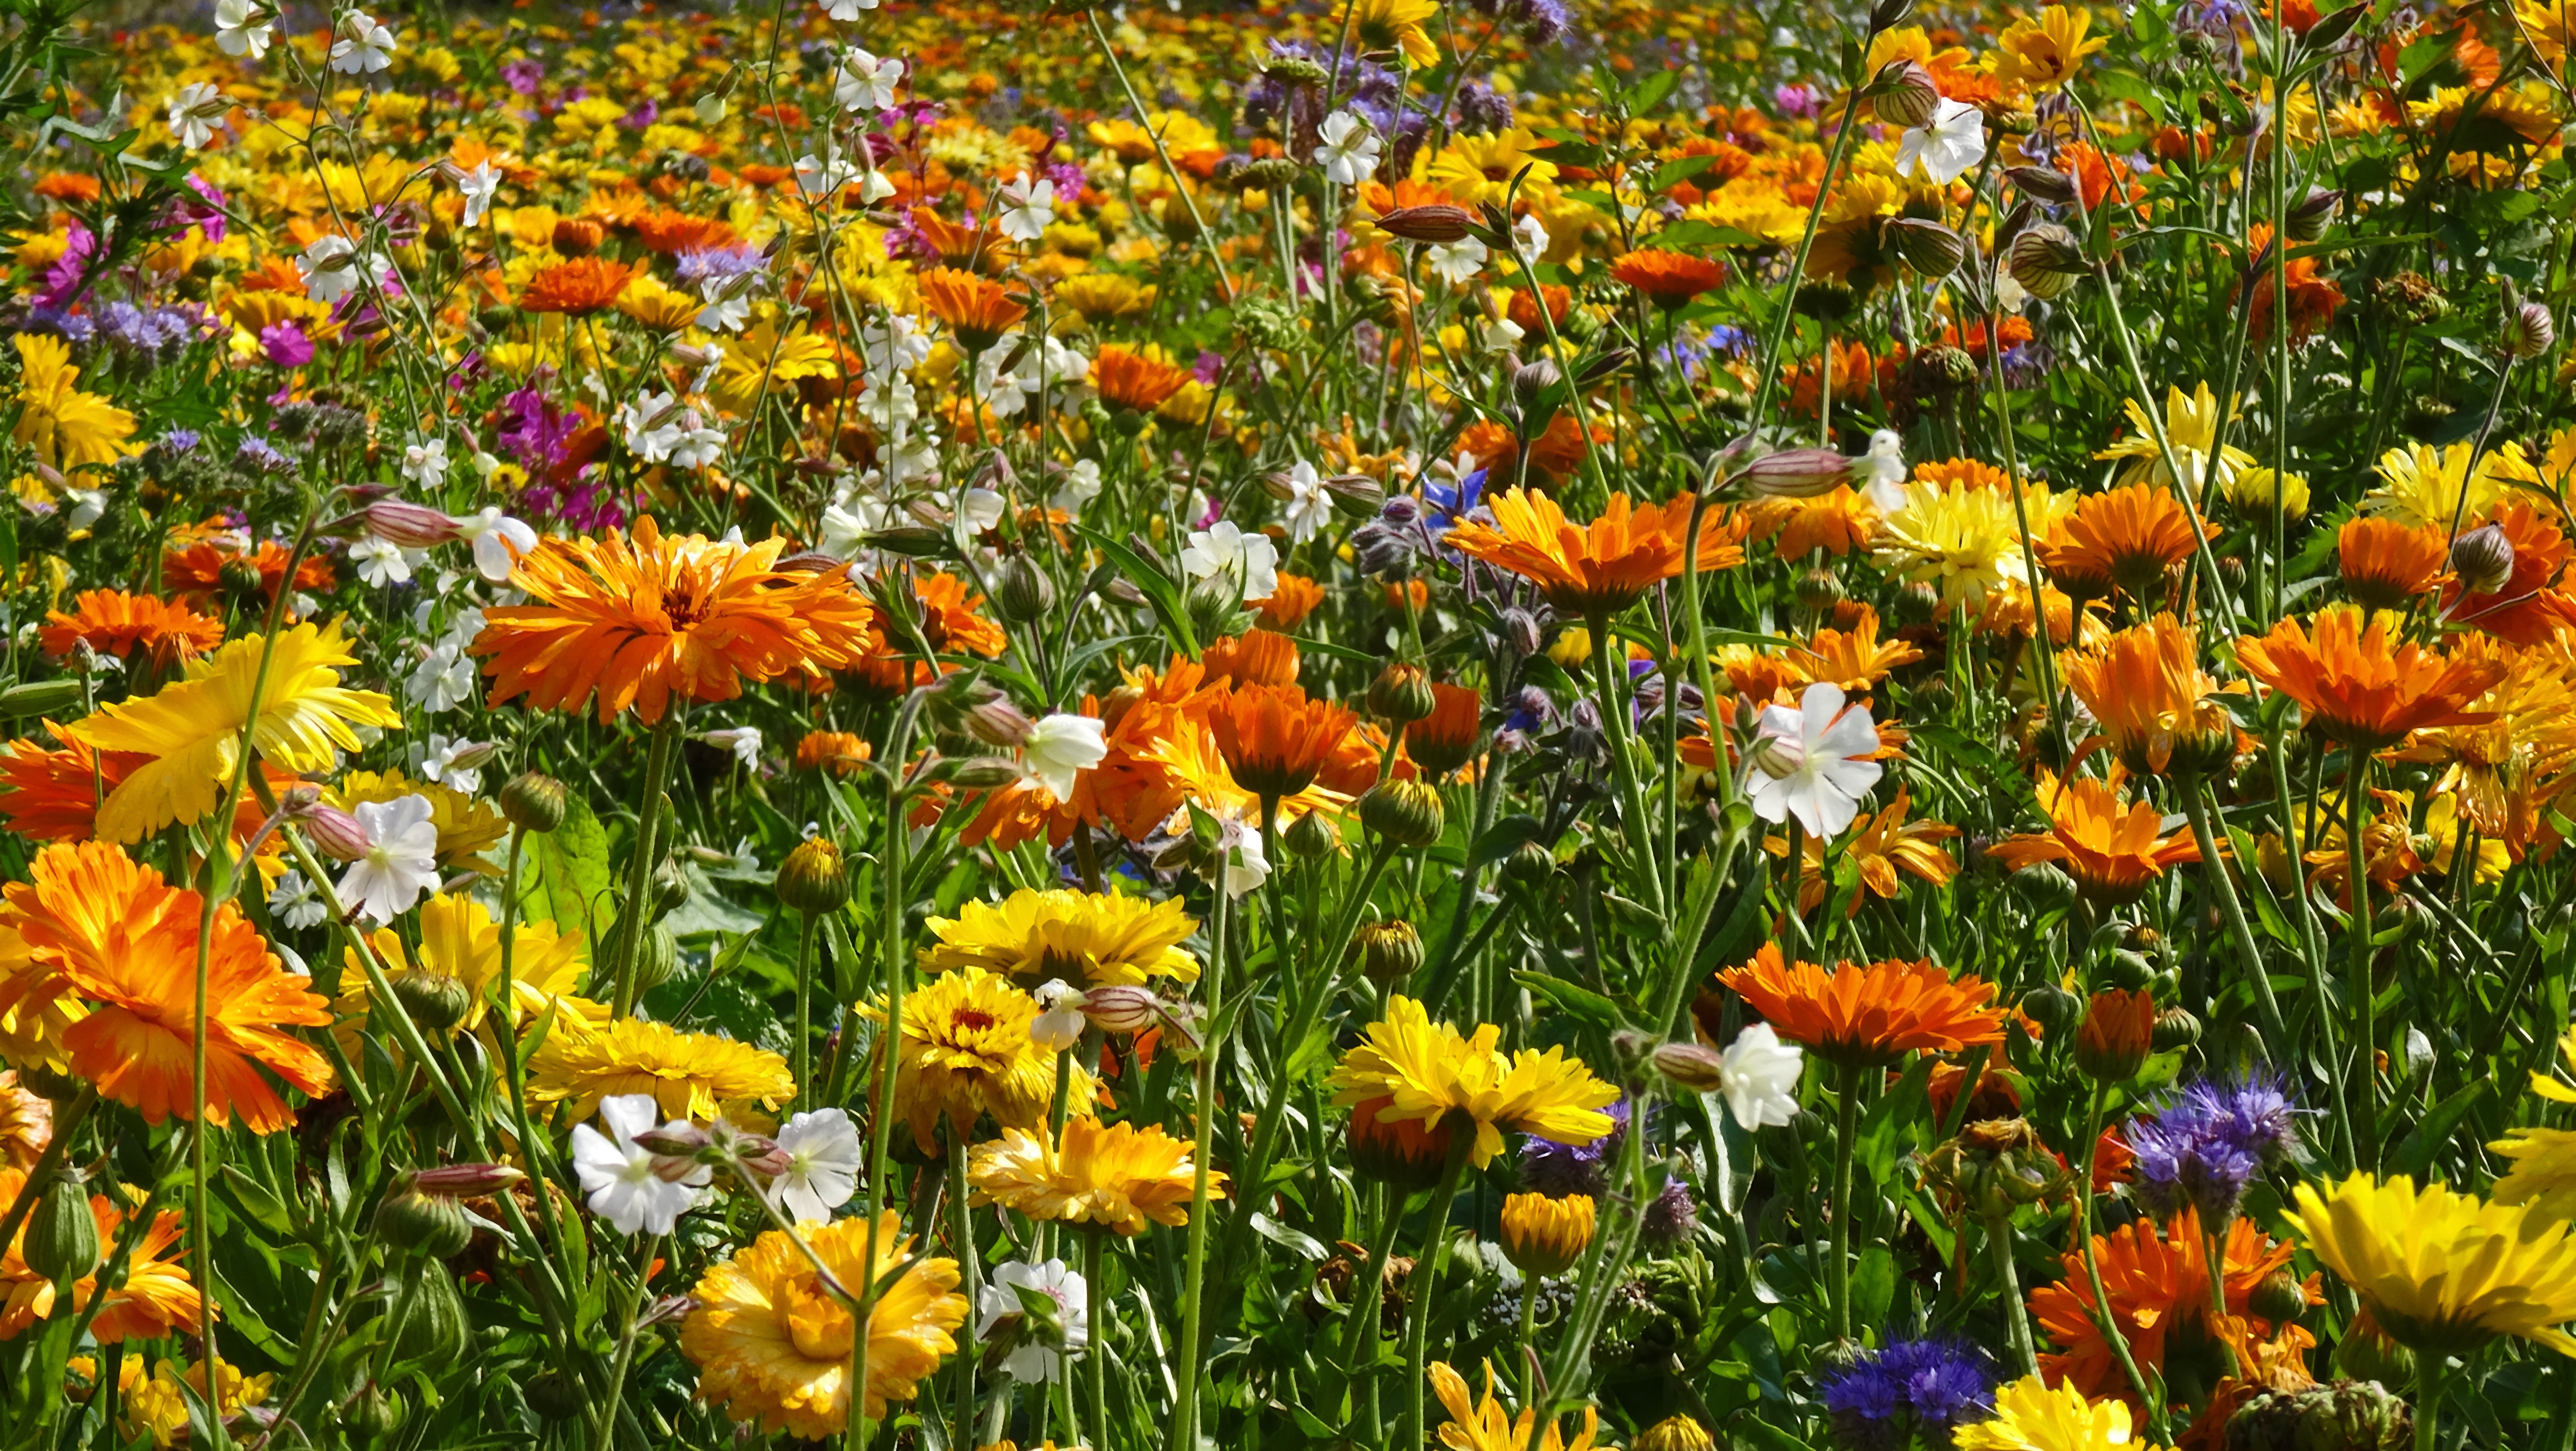
plant, field, lawn, meadow, prairie, flower, summer, spring, herb, autumn, colorful, flora, wildflower, flowers, habitat, ecosystem, flower meadow, daylily, field of flowers, flowering plant, calendula, eschscholzia californica, annual plant, natural environment, land plant